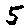
Label: 5